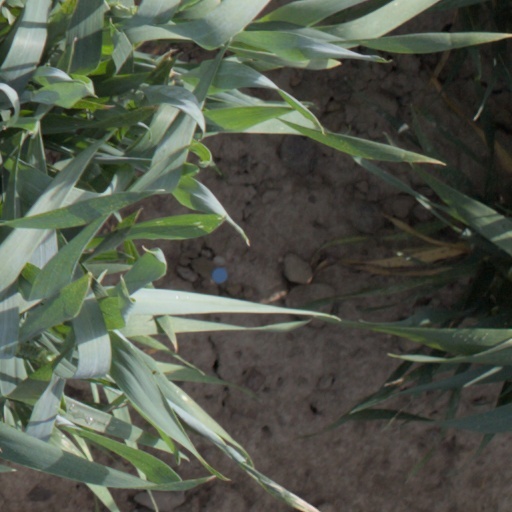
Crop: wheat